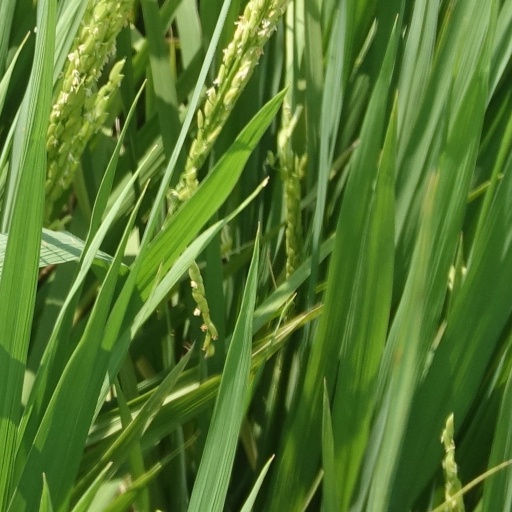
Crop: rice